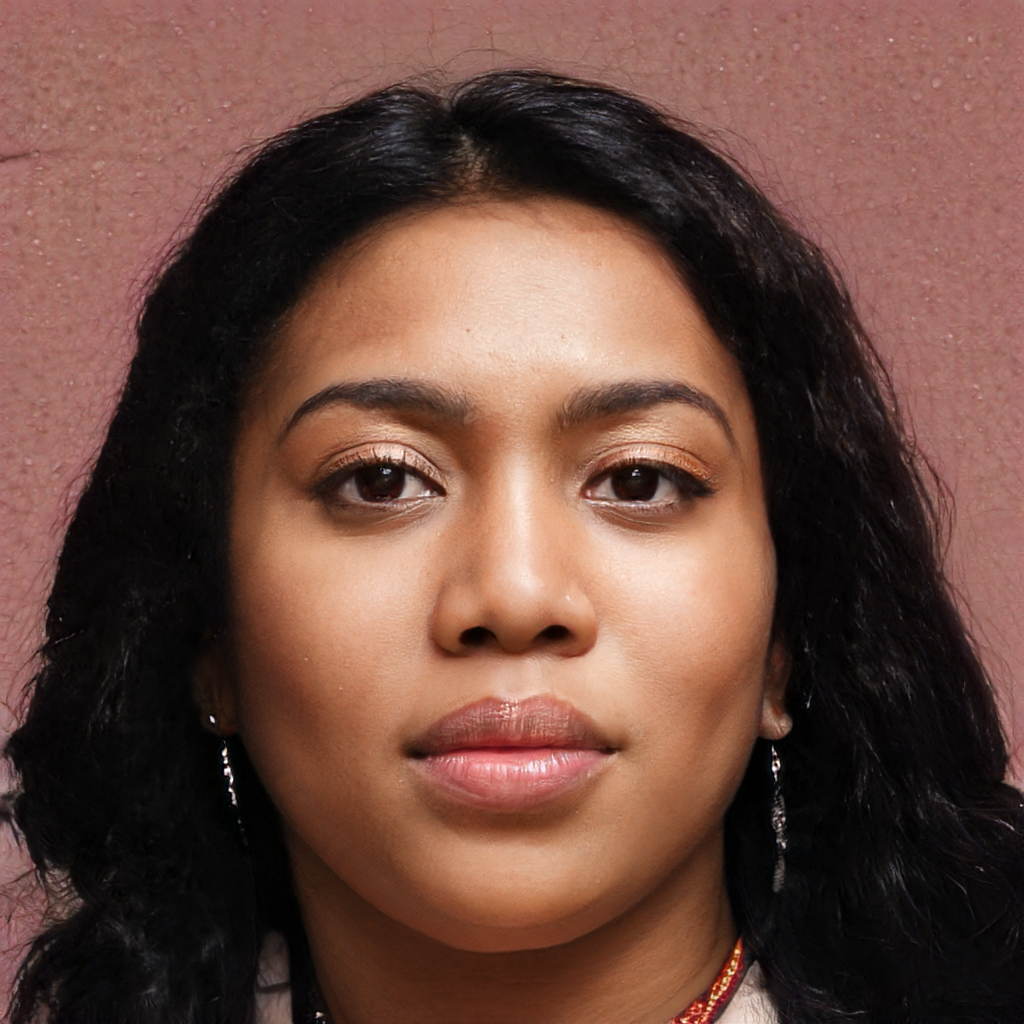
Gender: Female